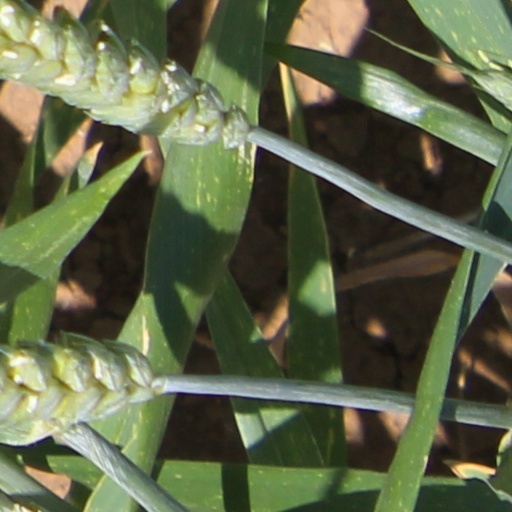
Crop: wheat